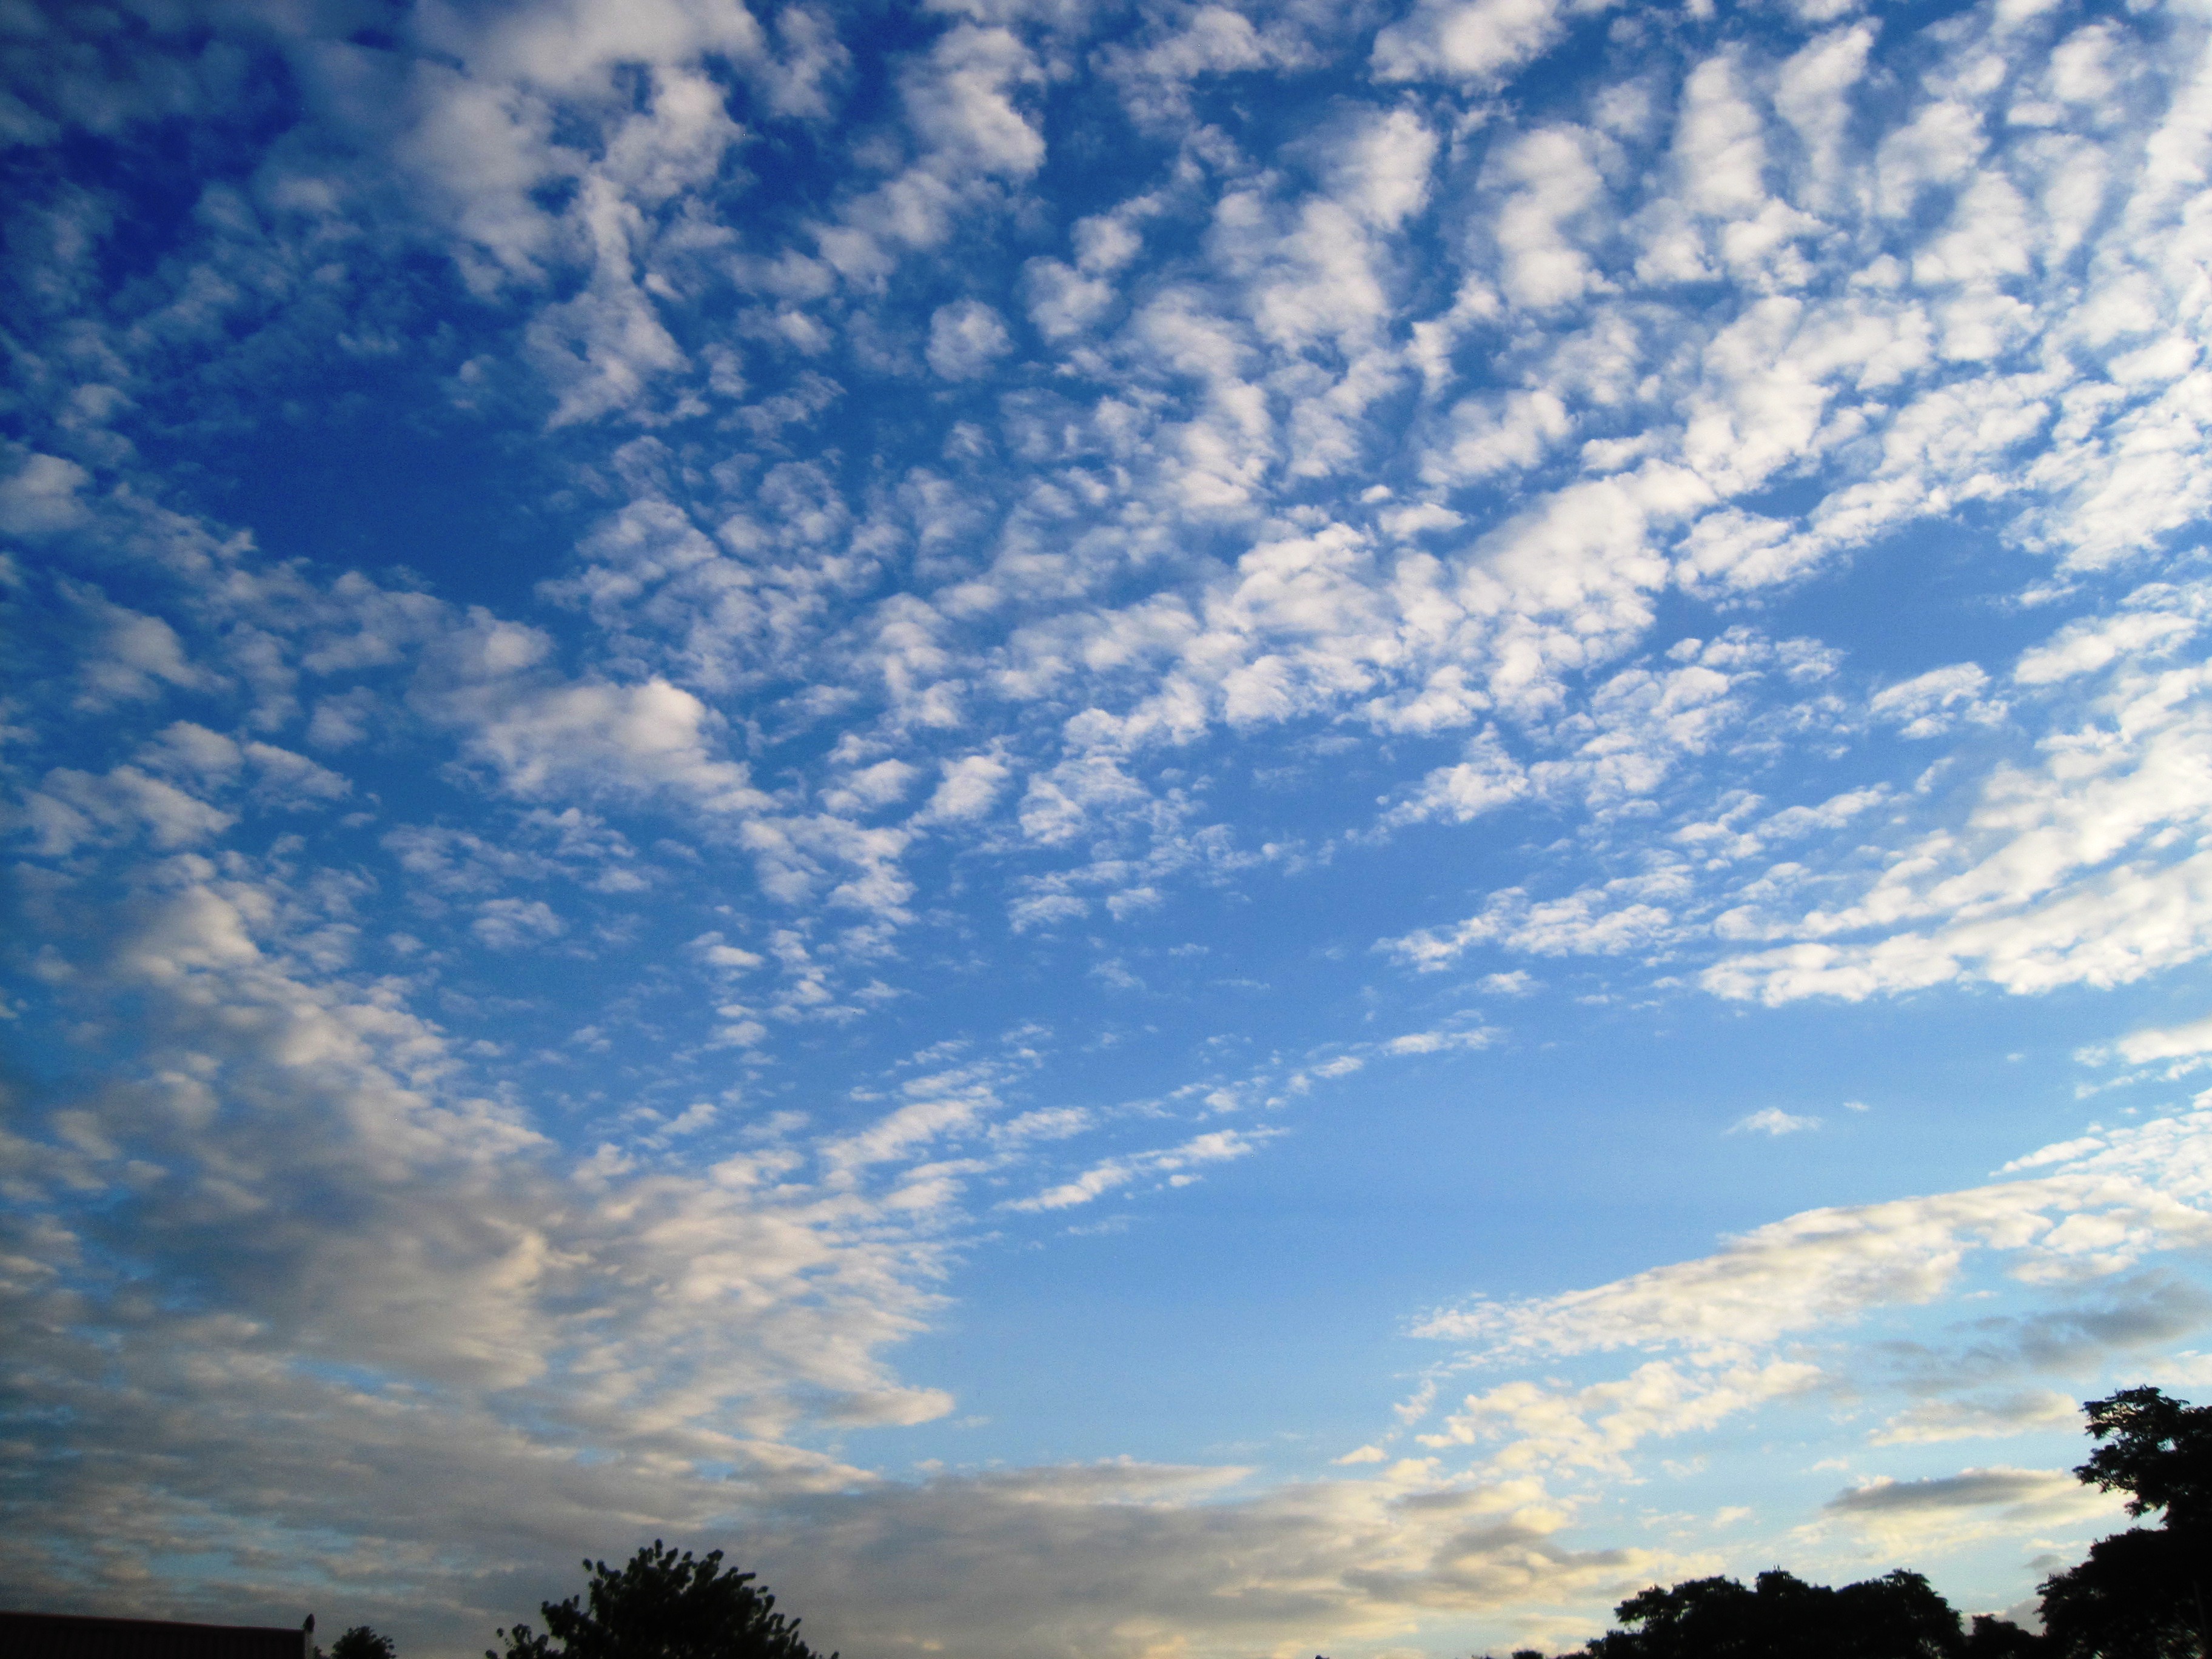
tree, horizon, cloud, sky, sunrise, sunset, white, sunlight, morning, dawn, atmosphere, dusk, daytime, evening, cumulus, calm, blue, clouds, bright, spread, afterglow, phenomenon, meteorological phenomenon, radiating, atmosphere of earth, computer wallpaper, red sky at morning, flocked